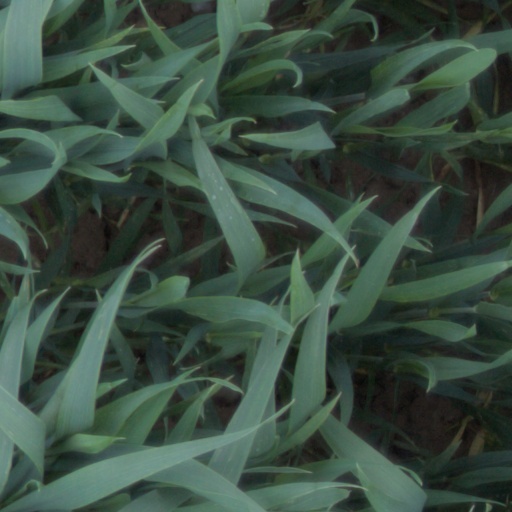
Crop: wheat